Australosomus

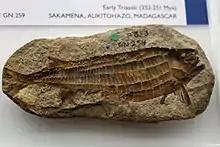
"Australosomus merlei" fossil

The type species, "Australosomus merlei" from Madagascar, was first described as "Pristisomus merlei" by Ferdinand Priem. A new genus, "Australosomus", was later erected for this species by Jean Piveteau.